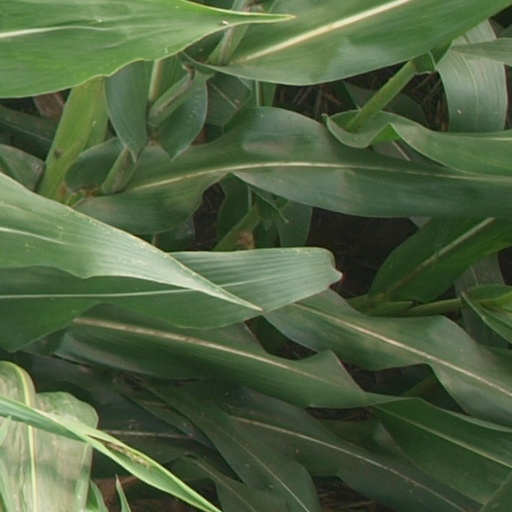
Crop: maize; corn